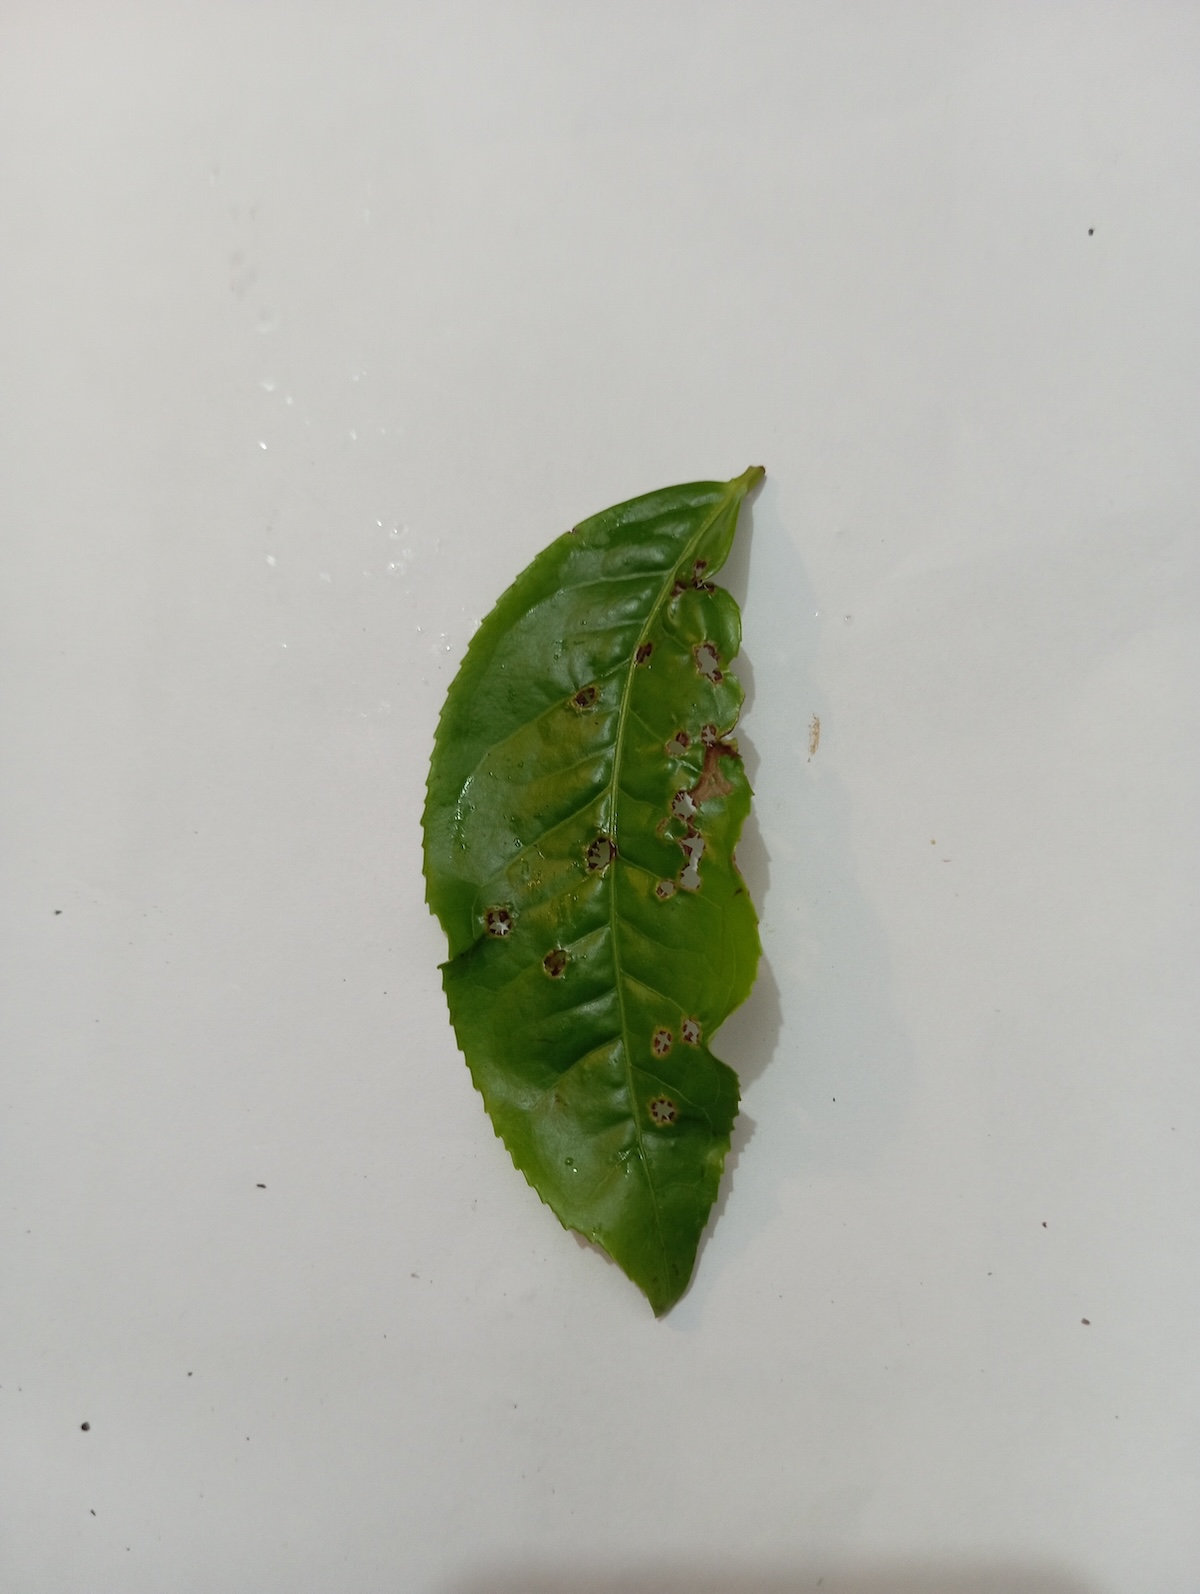
Label: Green mirid bug